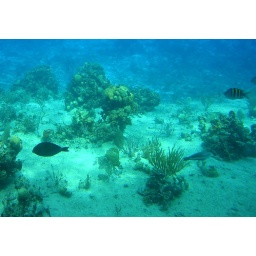
Another photo from our glass bottom boat excursion in Cozumel.